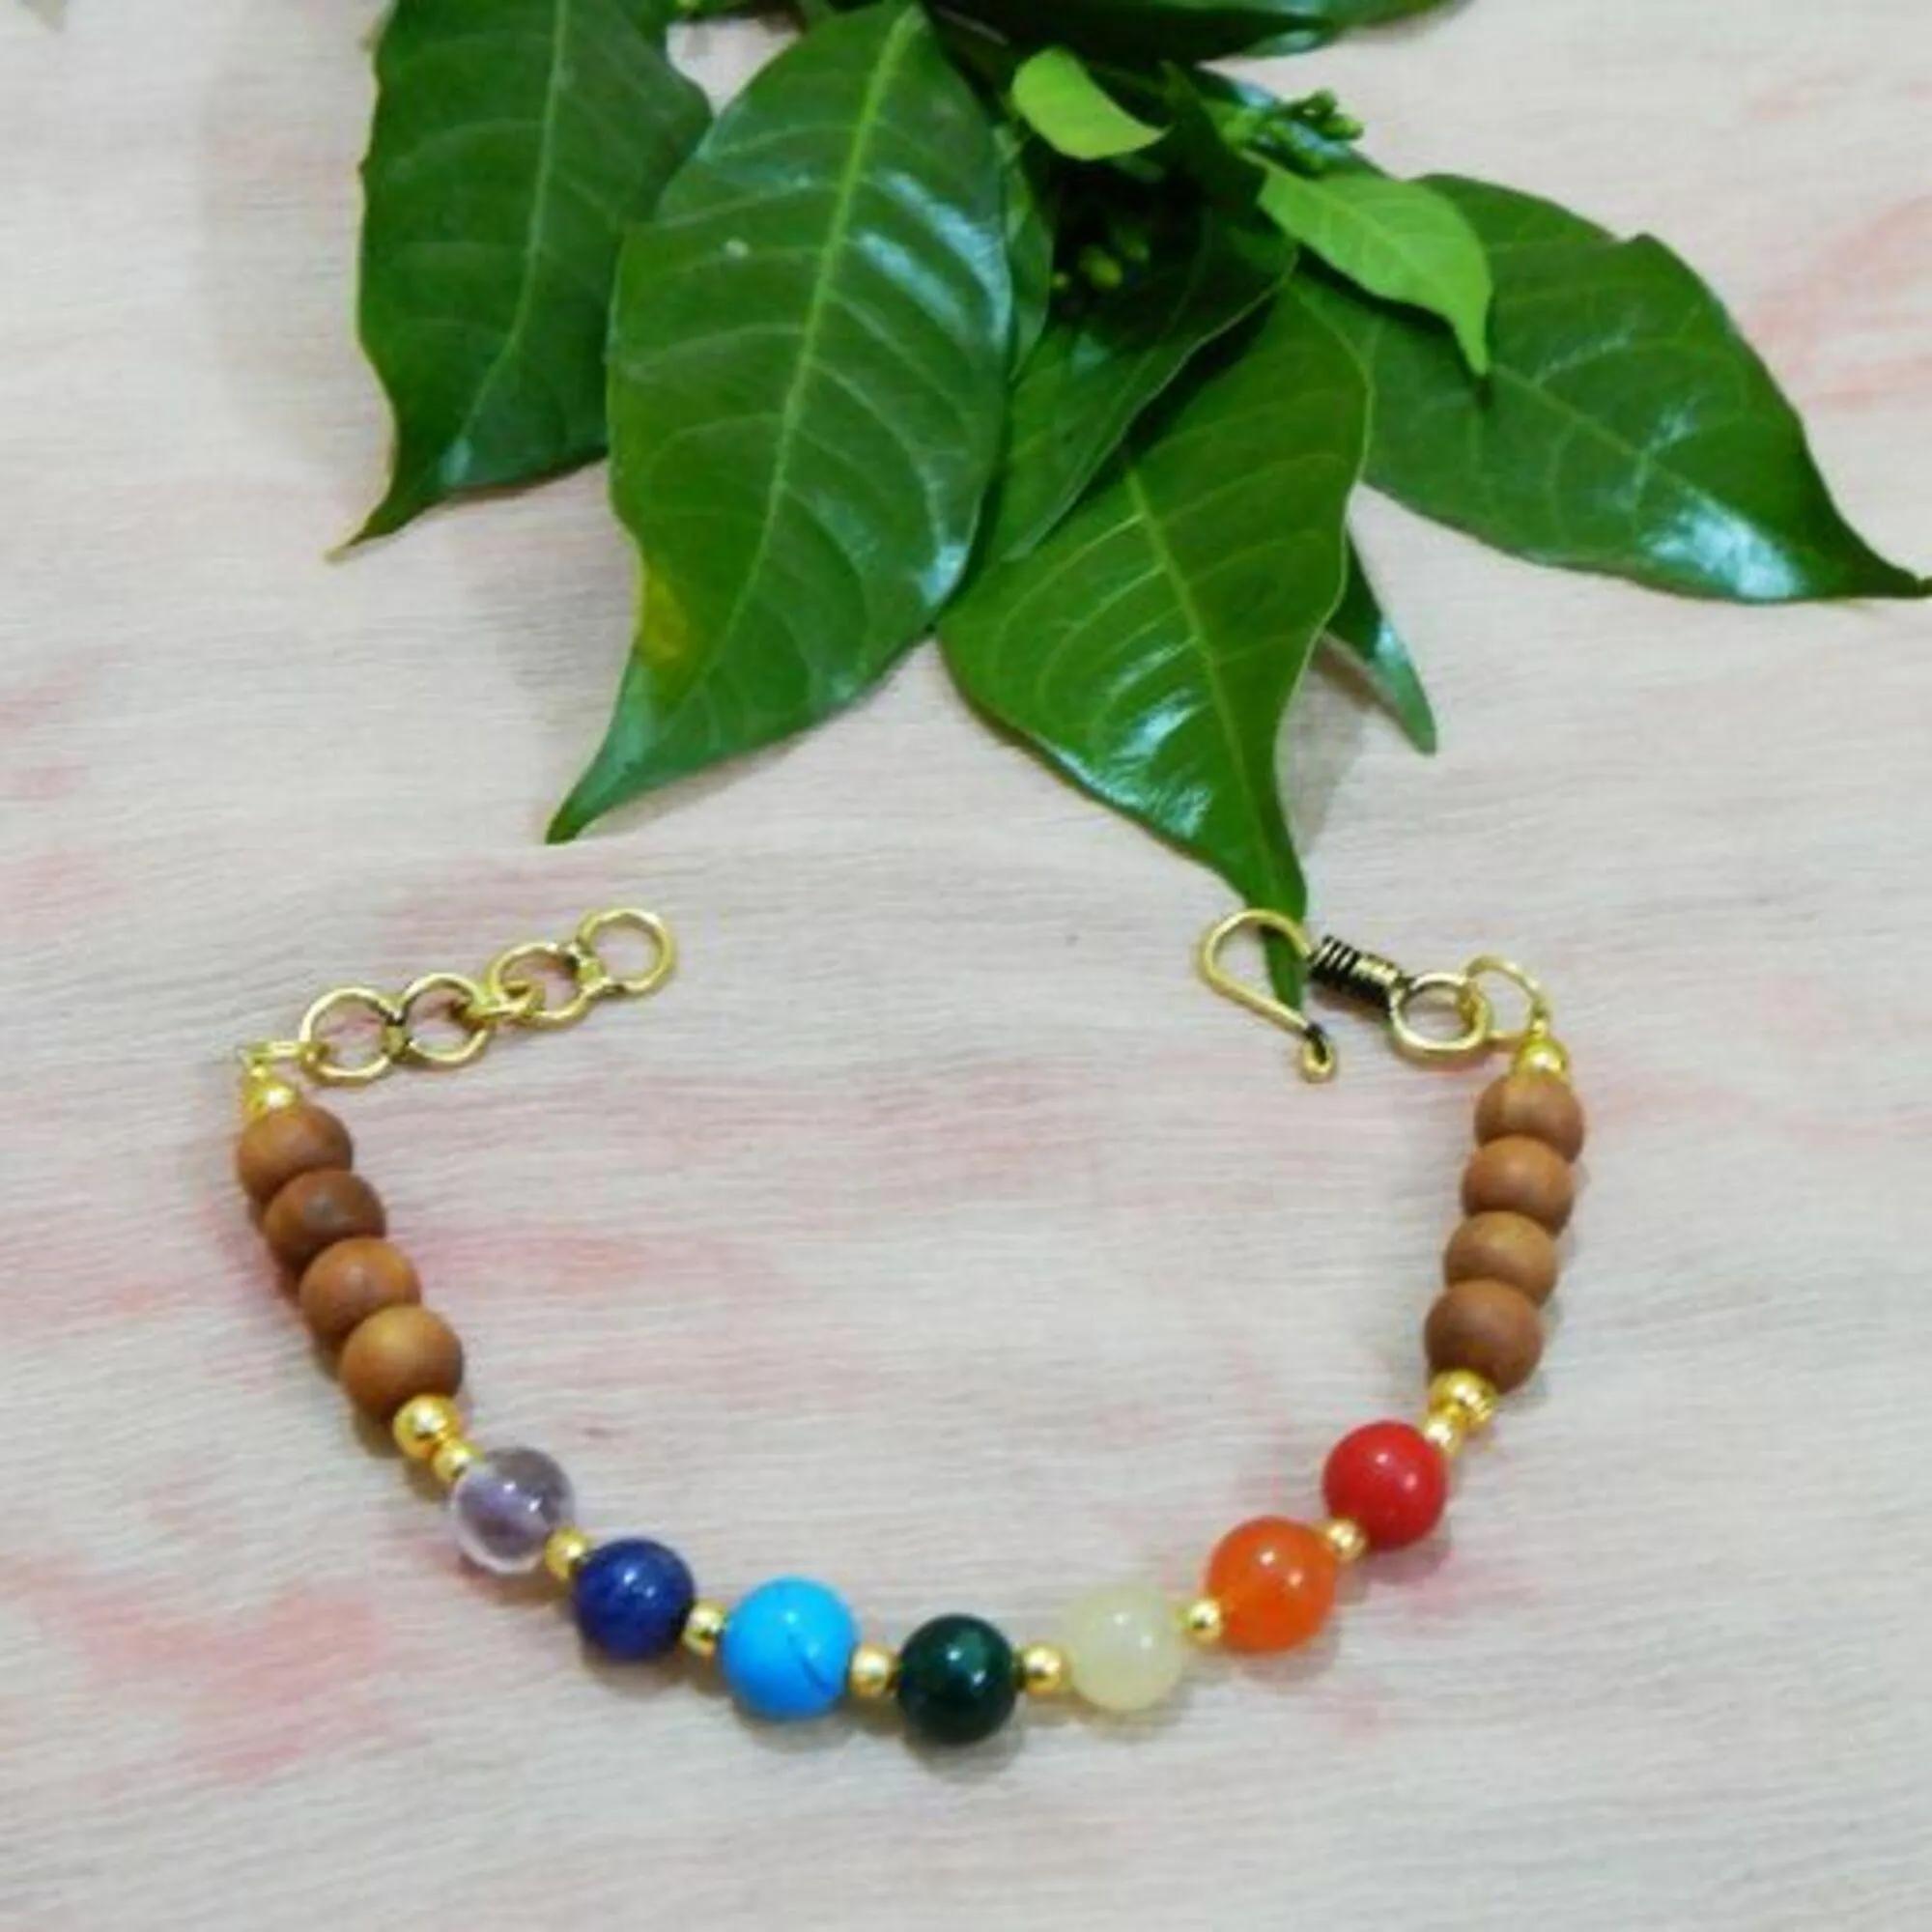
Jaya Vision Enterprises 7 Color gemstone beads with Sandal Wood chain Bracelet
Type: Bracelets
Brand: JAYA VISION ENTERPRISES
Price: Rs. 487
7 Color Gemstone Beads Bracelet and Gold Polish Copper metal Finding beads.7 Chakra Sandal wood bracelet.